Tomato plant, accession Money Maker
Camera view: tilt-top (135 deg); turntable rotation: 150 degrees
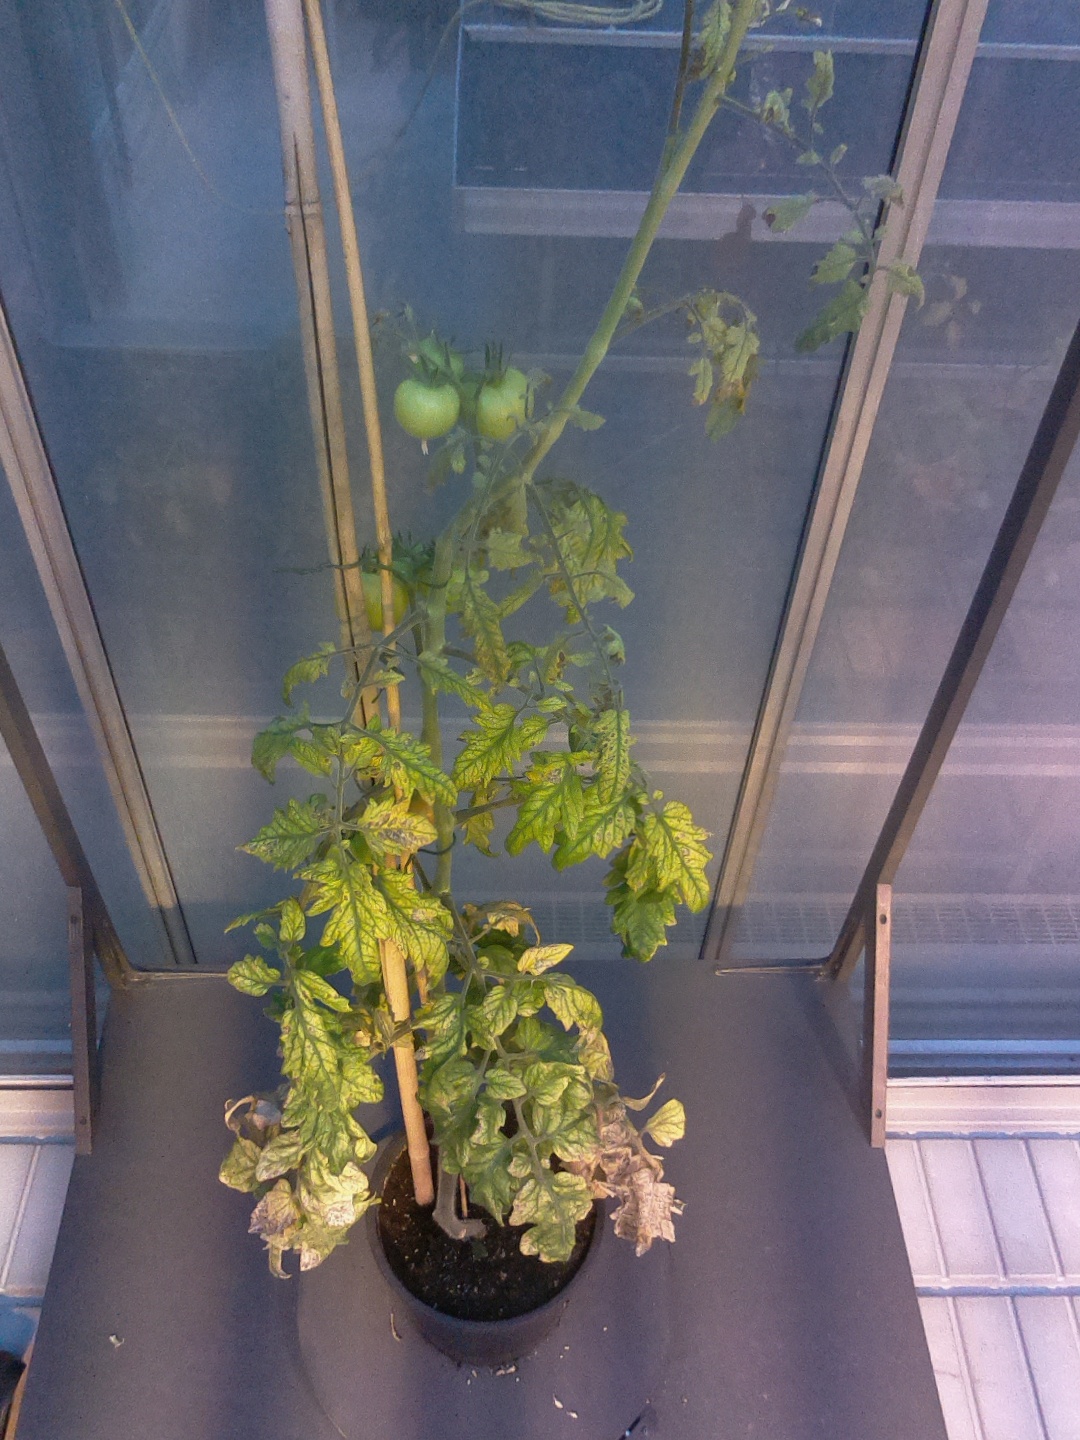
BBCH growth stage 80: fruits start showing typical ripe color (orange -> red)